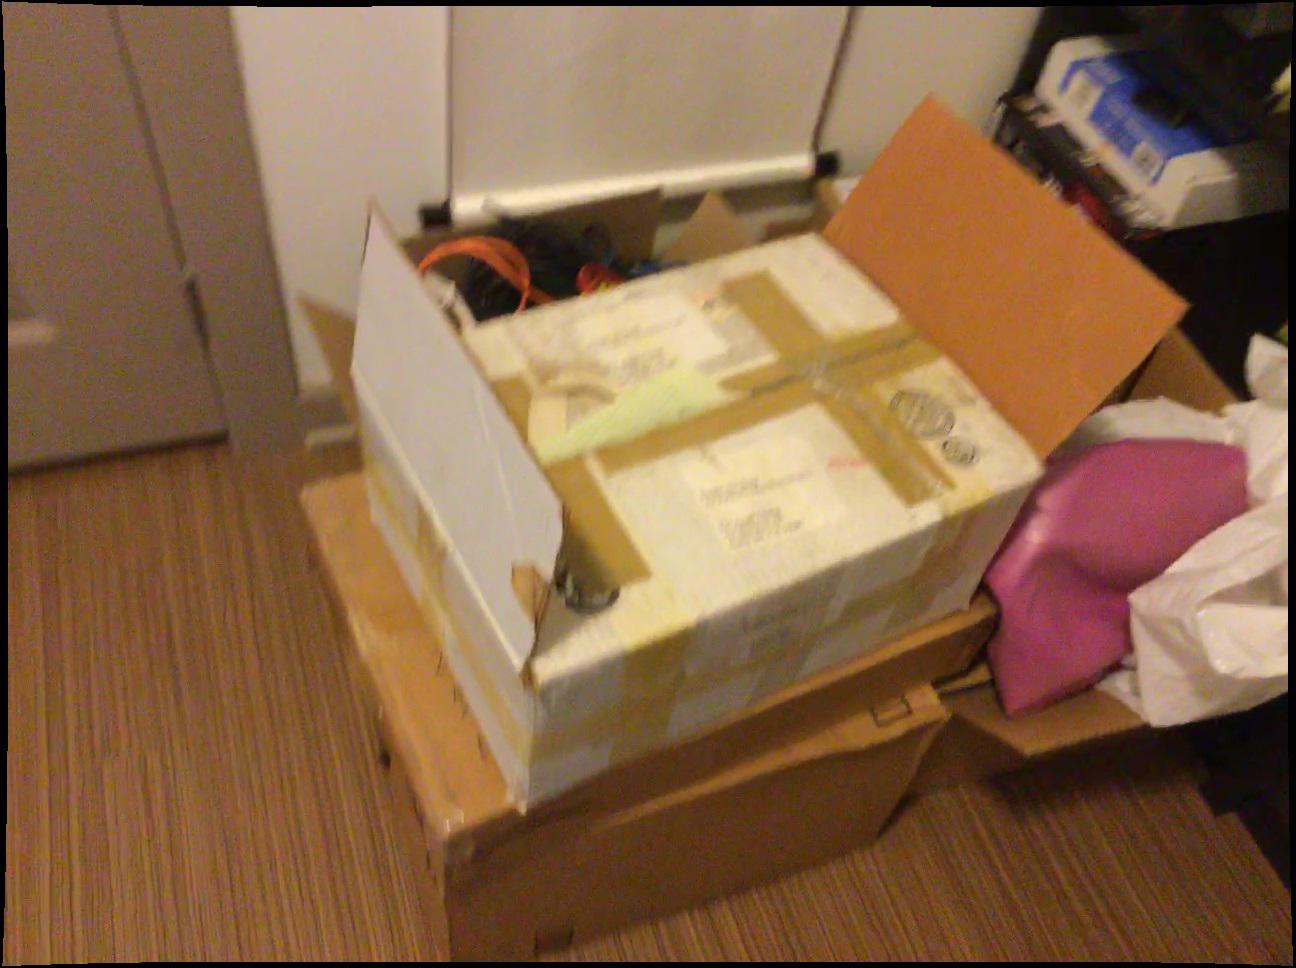
Question: In the image, there is the shelf. Pinpoint several points within the vacant space situated in front of the shelf from the object's perspective. Your final answer should be formatted as a list of tuples, i.e. [(x1, y1), ...], where each tuple contains the x and y coordinates of a point satisfying the conditions above. The coordinates should be between 0 and 1, indicating the normalized pixel locations of the points.
Answer: [(0.594, 0.989), (0.660, 0.960), (0.725, 0.933), (0.723, 0.741), (0.753, 0.820), (0.785, 0.906), (0.779, 0.720), (0.810, 0.798), (0.844, 0.880), (0.880, 0.971)]